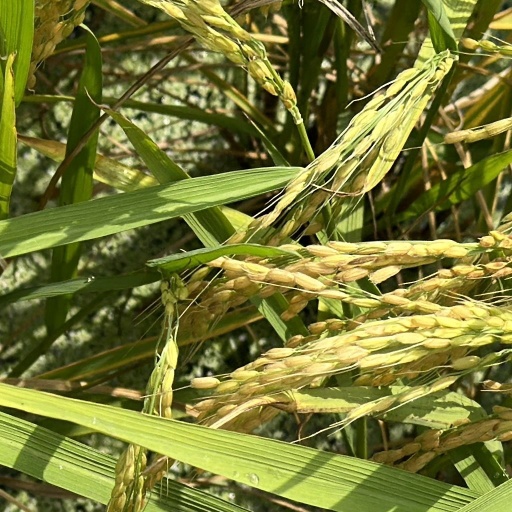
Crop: rice